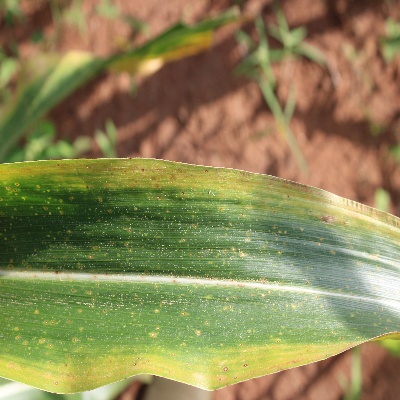
Crop: Maize
Condition: leaf blight